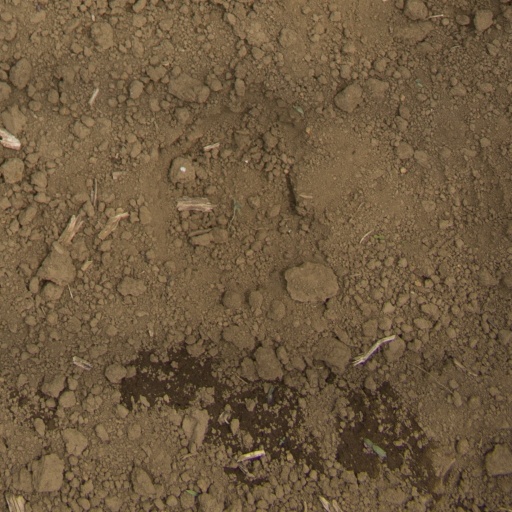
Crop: Jerusalem artichoke